Rush (2019 film)

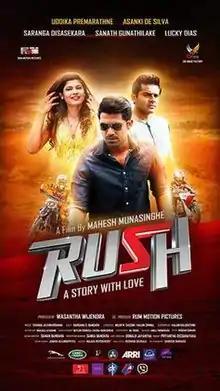
Story of Love

Rush is a 2019 Sri Lankan Sinhala action thriller romance film directed by Mahesh Munasinghe as his debut cinema direction and produced by Wasantha Wijendra & Rum Motion Pictures. It stars Uddika Premarathna, Saranga Disasekara and debut actress Iresha Asanki De Silva in lead roles along with Lucky Dias and Sanath Gunathilake in supportive roles. Music composed by Eranga Jayawardena and lyrics by Nilar N. Cassim and Kelum Srimal.